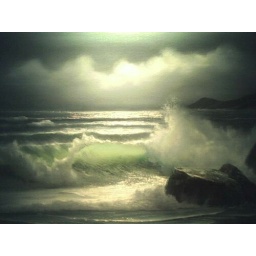
This painting was above a couch in a house we looked at over the weekend. classic.